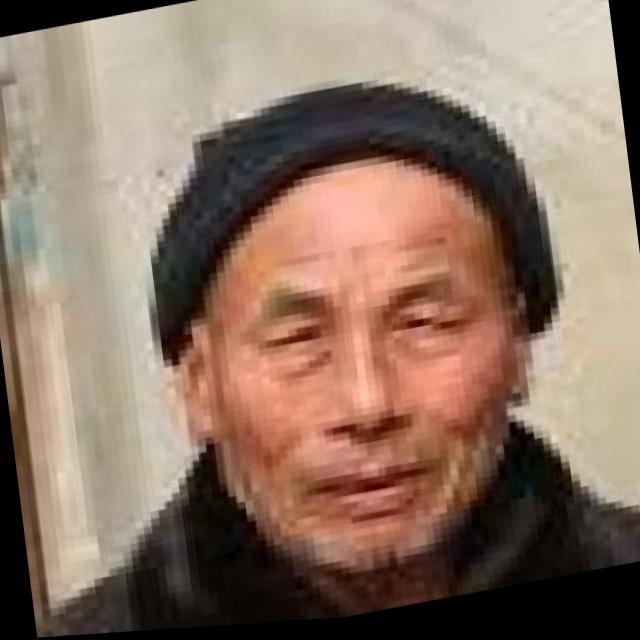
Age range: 65+